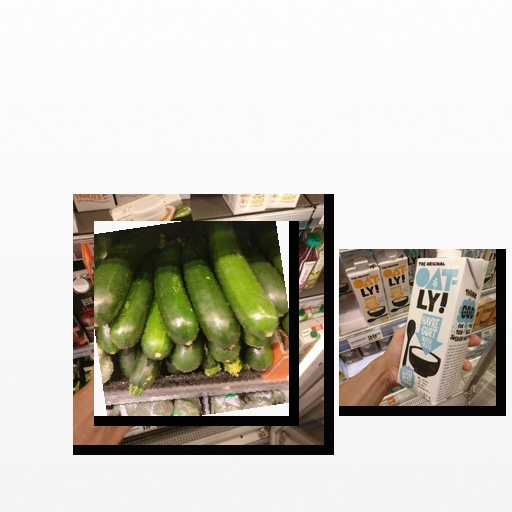
Food items: zucchini, oatghurt, red_grapefruit_juice